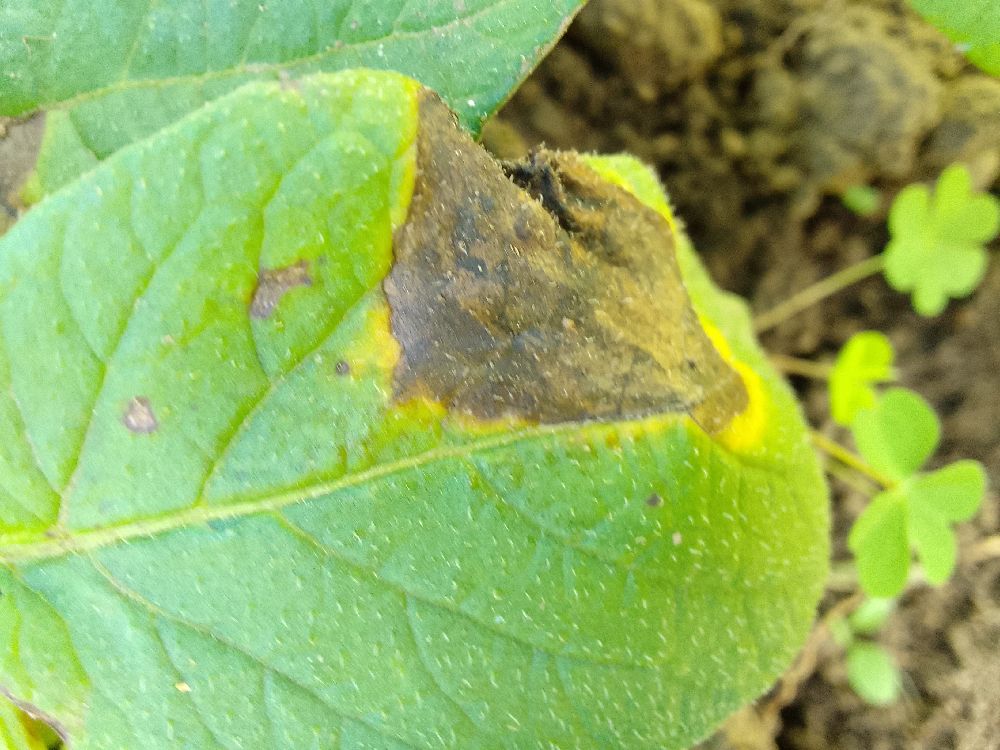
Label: Late blight